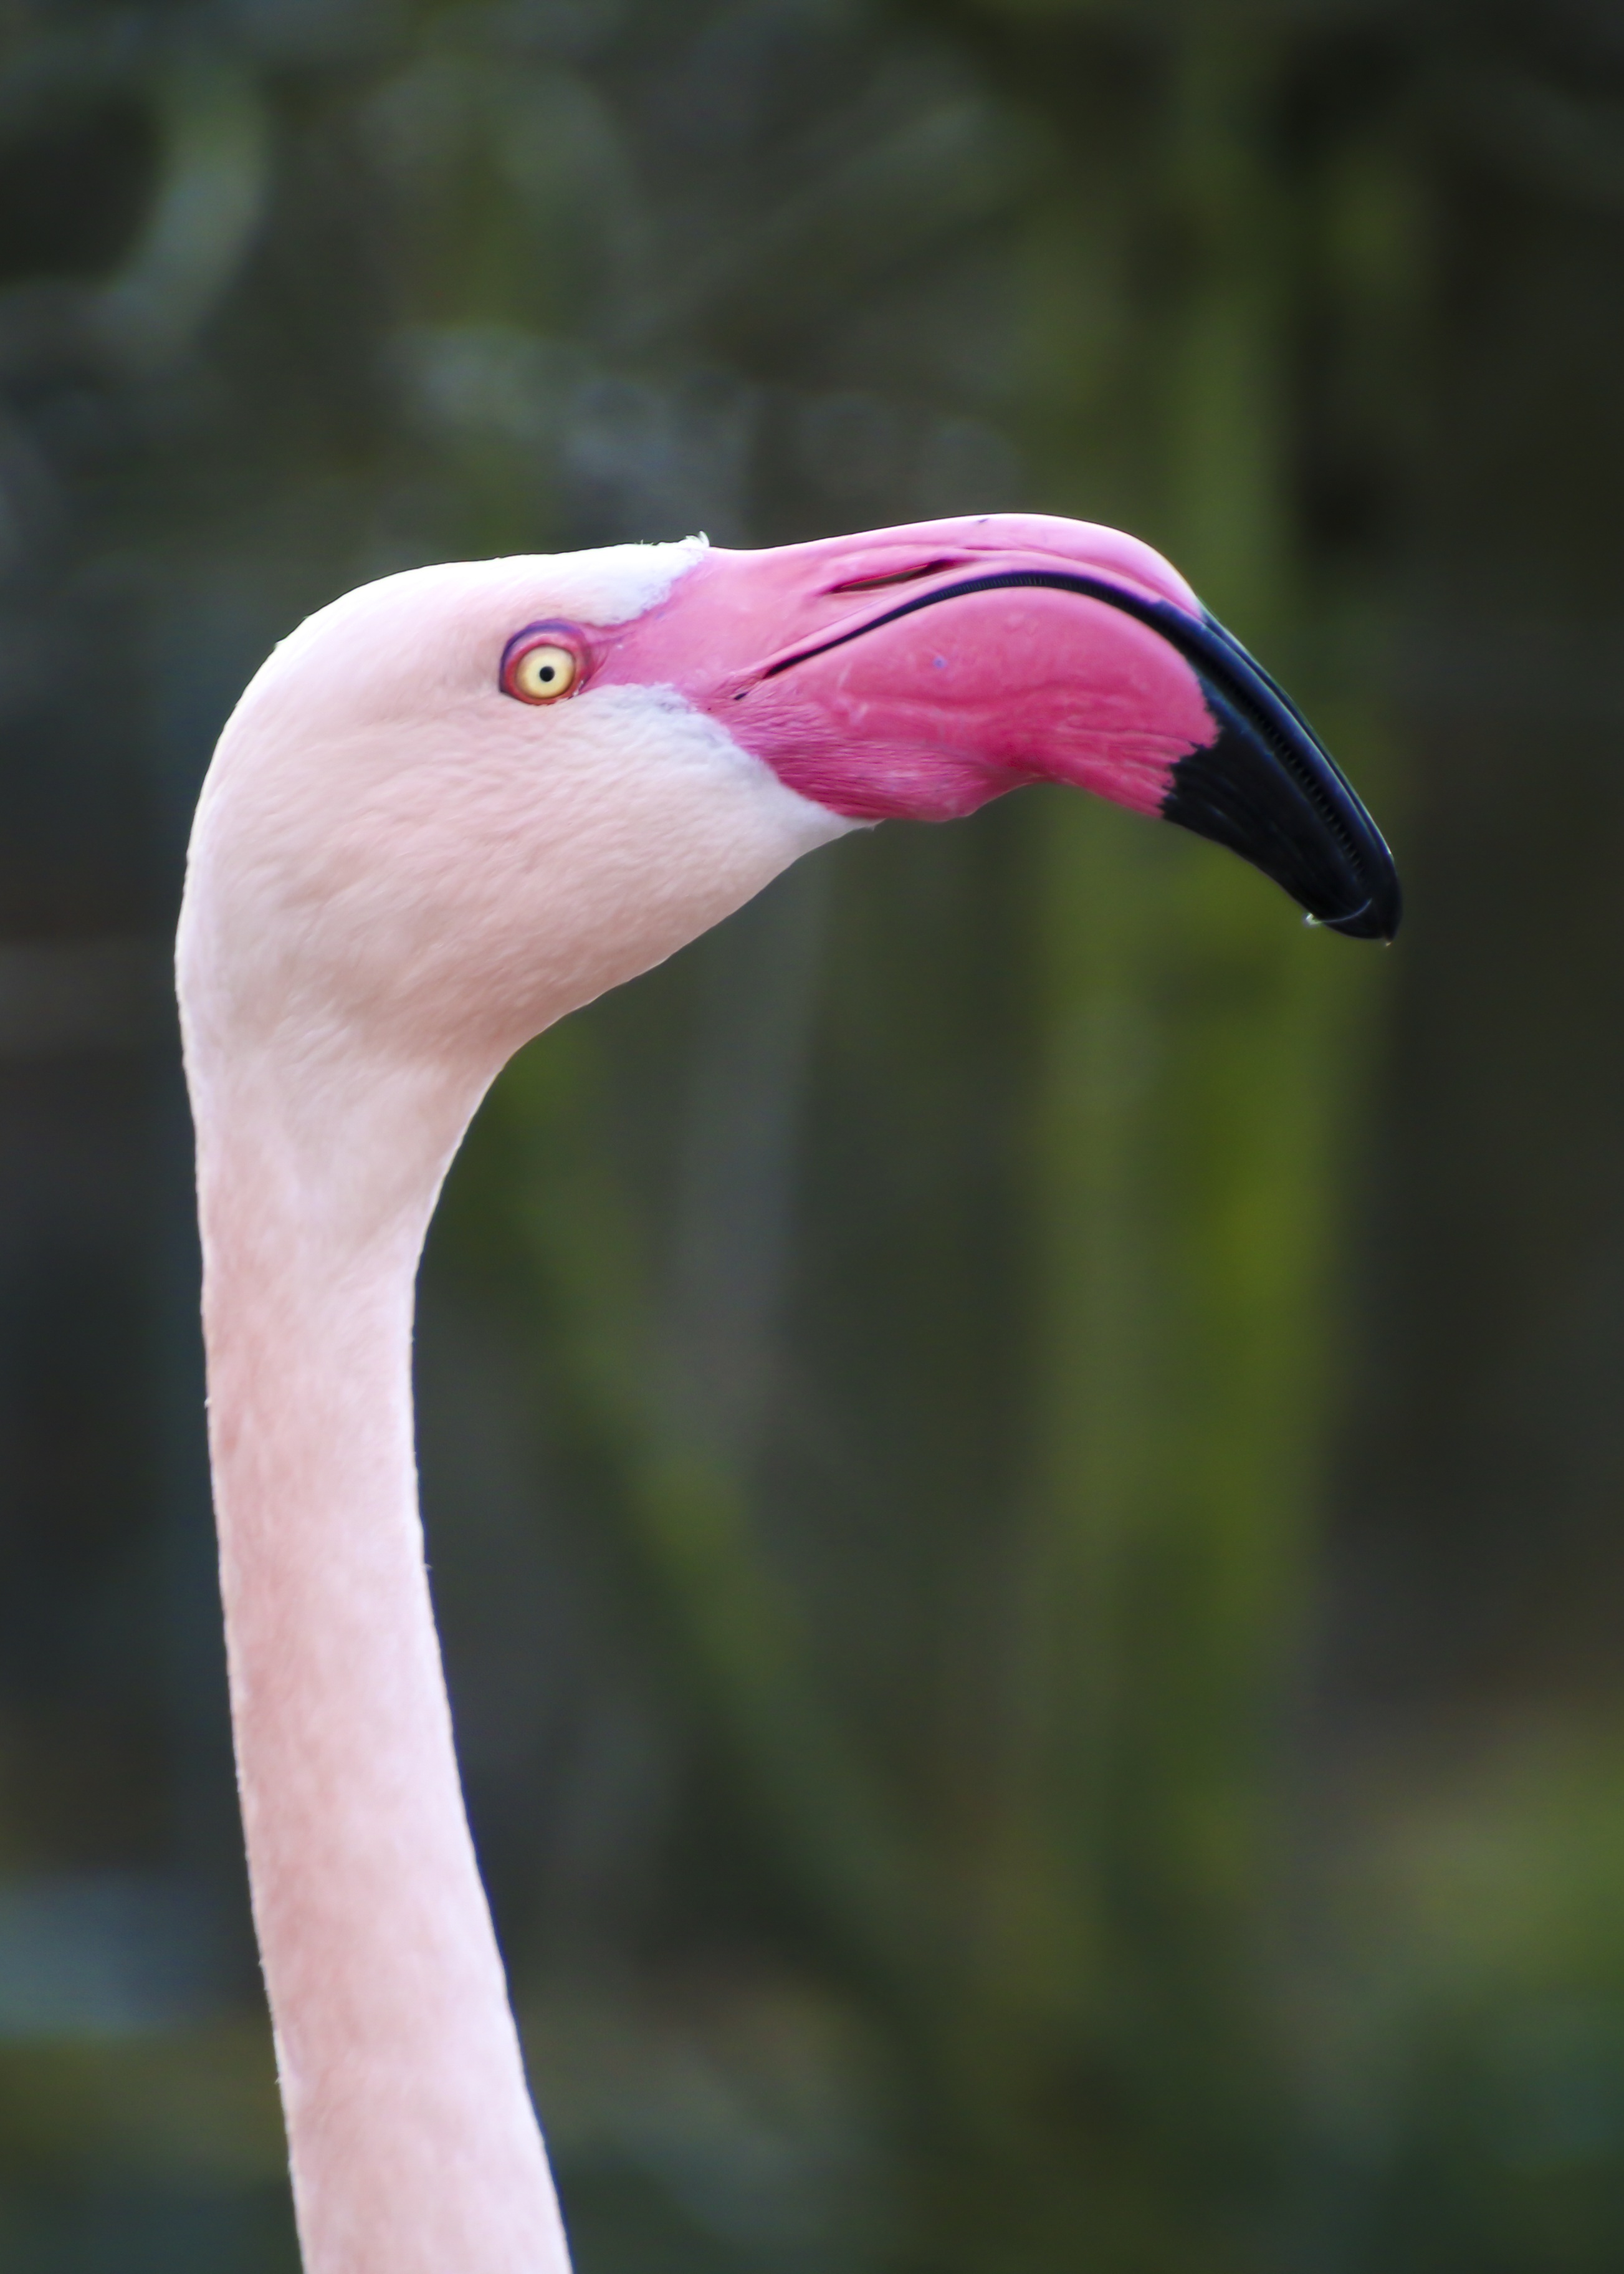
nature, bird, wildlife, beak, pink, fauna, close up, birds, flamingo, head, vertebrate, bill, exotic, water bird, long jibe